Hubert Sumlin

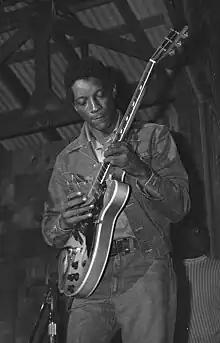
Hubert Sumlin at the 1970 Ann Arbor Blues Festival

Sumlin was inducted into the Blues Foundation Hall of Fame in 2008. He was nominated for four Grammy Awards: in 1999 for the album "Tribute to Howlin' Wolf", with Henry Gray, Calvin Jones, Sam Lay, and Colin Linden; in 2000 for "Legends", with Pinetop Perkins; in 2006, for his solo project "About Them Shoes" (which features performances by Keith Richards, Eric Clapton, Levon Helm, David Johansen and James Cotton) and in 2010 for his contribution to Kenny Wayne Shepherd's "Live! in Chicago". He won multiple Blues Music Awards. He was a judge for the fifth annual Independent Music Awards, given to support the careers of independent artists.